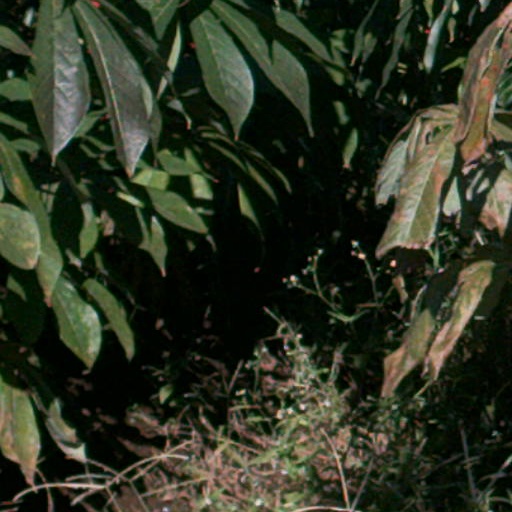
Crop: cassava